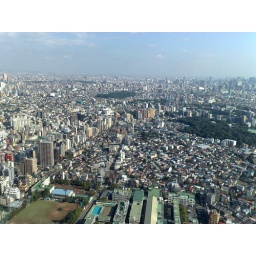
View across Tokyo from the 60th floor of the Sunshine 60 tower in Ikebukuro, Tokyo.